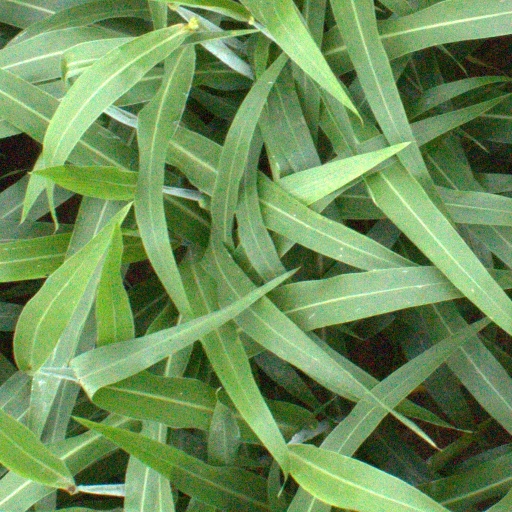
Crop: sorghum